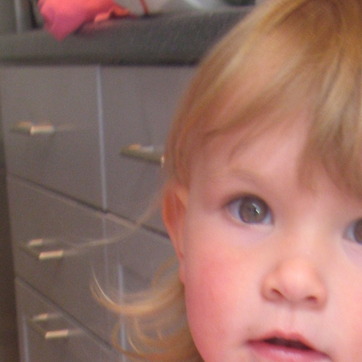
Material: hair